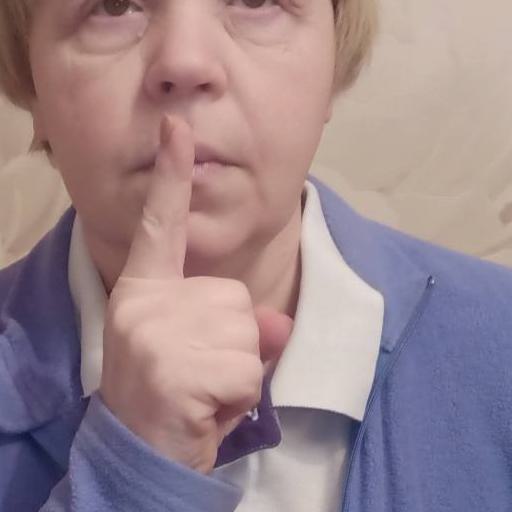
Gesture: mute